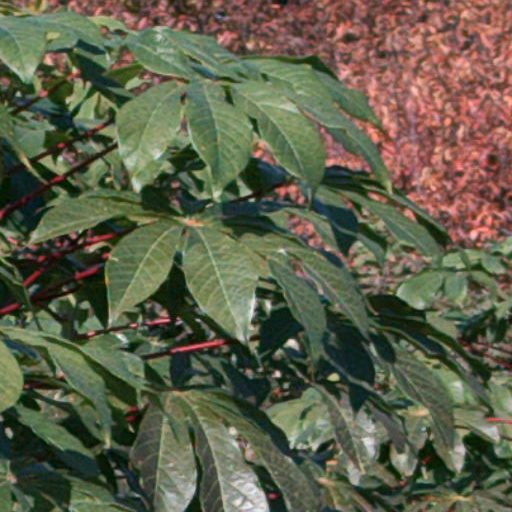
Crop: cassava